Shaun Foley

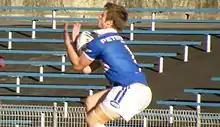

Shaun Foley (born 29 August 1986 in Sydney, New South Wales, Australia) is an Australian former professional rugby union player and a former member of the National Rugby League's (NRL) Sydney Roosters squad.